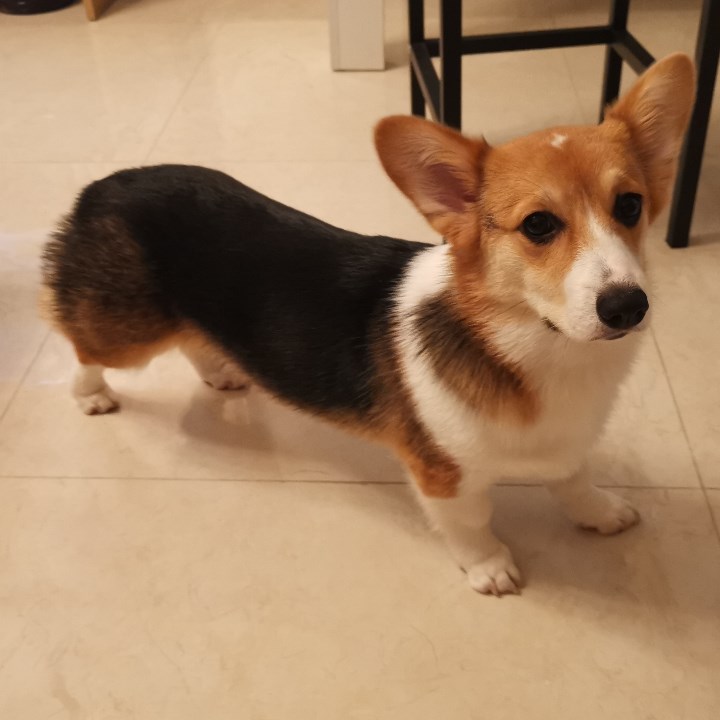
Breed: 2909-n000116-Cardigan